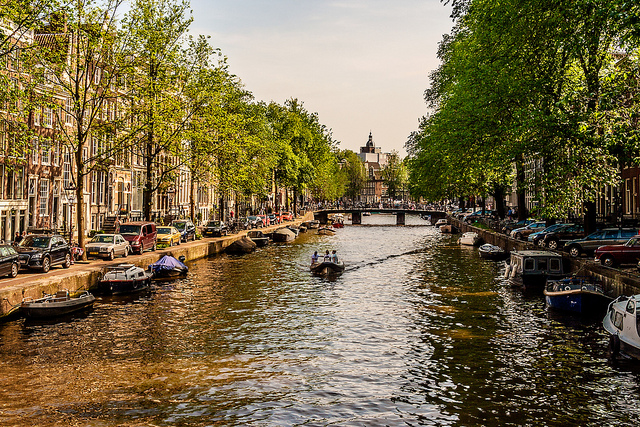
user: Given an image and a question. Answer the question in a short answer. Question: Which city is featured in the image? Short Answer:
assistant: venice